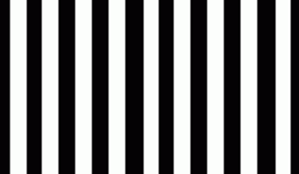
La fréquence spatiale est une grandeur caractéristique d'une structure qui se reproduit identiquement à des positions régulièrement espacées. Elle est la mesure du nombre de répétitions par unité de longueur ou par unité d'angle.